Battle Riot I

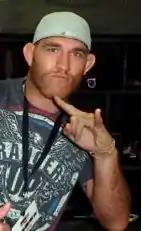
Tom Lawlor was the winner of the inaugural Battle Riot match.

The first match that aired at Battle Riot took place between Kotto Brazil and Myron Reed. Brazil executed a running backflip three-quarter facelock inverted DDT for the win.